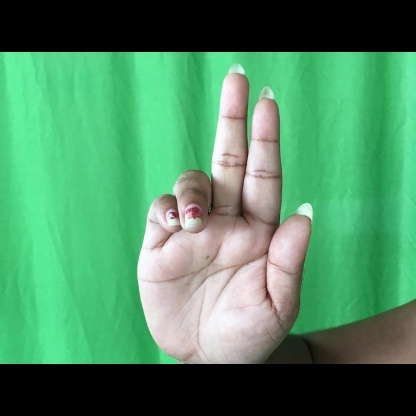
Mudra: Ardhapathaka